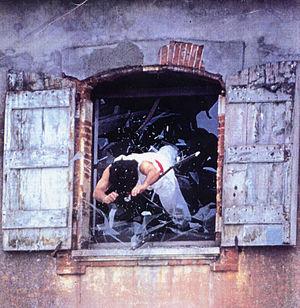
Défénestration du cascadeur Louis-Marc Marty, film ""Parrallèle extrème"" réalisé pour le festival mondial des cascadeurs à Toulouse en 1990."
Un cascadeur est un artiste chargé de remplacer un acteur pour le tournage d'une scène comportant un risque de blessure ou nécessitant une habileté physique ou de pilotage particulière. Le cascadeur est généralement un athlète, un pilote ou un acrobate, spécialiste des scènes d'action.